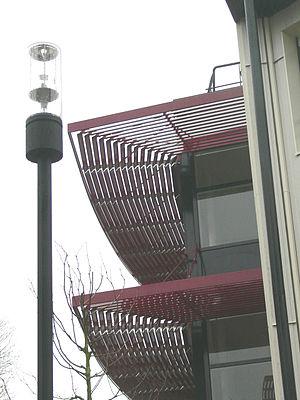
Détail d'un fr:PBrise soleilTrith-Saint-Léger (dans le département du Nord (59) et la région Nord-Pas-de-Calais), dans une maison de retraite spécialisée dans l'accueil et hébergement de personnes âgées dépendantes (EHPAD
Un brise-soleil ou pare-soleil est un élément d'architecture servant à diminuer l'inconfort lié au rayonnement direct du soleil. Brise-soleil et pare-soleil sont notamment utilisés dans la conception de bâtiments dits « à haute qualité environnementale » ou « à basse consommation d'énergie » pour maîtriser la pénétration du rayonnement solaire à l'intérieur des locaux d'habitation